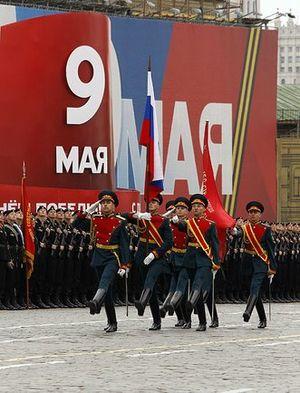
Le défilé militaire du Jour de la Victoire de 2011, qui a eu lieu le 9 mai 2011 en Russie, commémore le 66ᵉ anniversaire de la fin de la Seconde Guerre mondiale en Europe, la Grande Guerre patriotique pour les Russes et leur victoire sur le Troisième Reich.